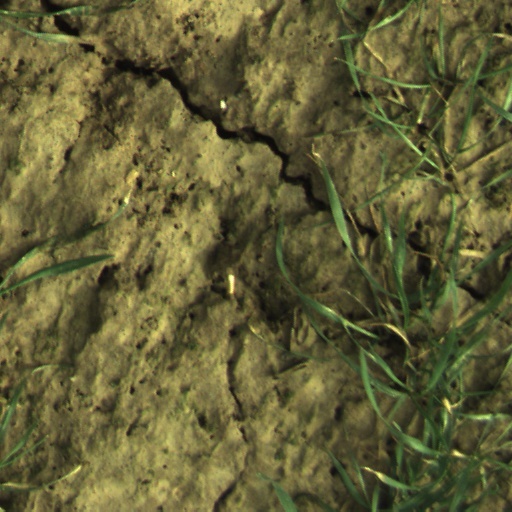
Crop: wheat